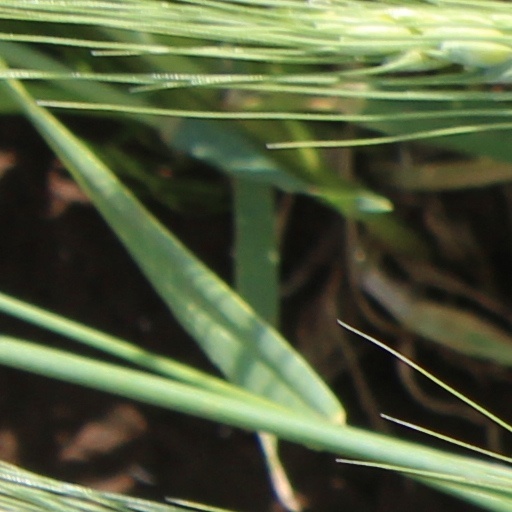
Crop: wheat